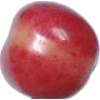
Label: cherry_rainier